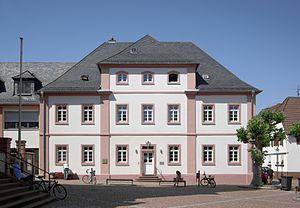
Heusenstamm est une municipalité allemande située dans le land de la Hesse et l'arrondissement d'Offenbach.